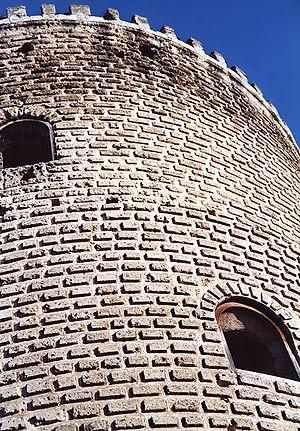
Tour ronde. Italiano: Torrione angioino. Il torrione angioino a Bitonto (BA).